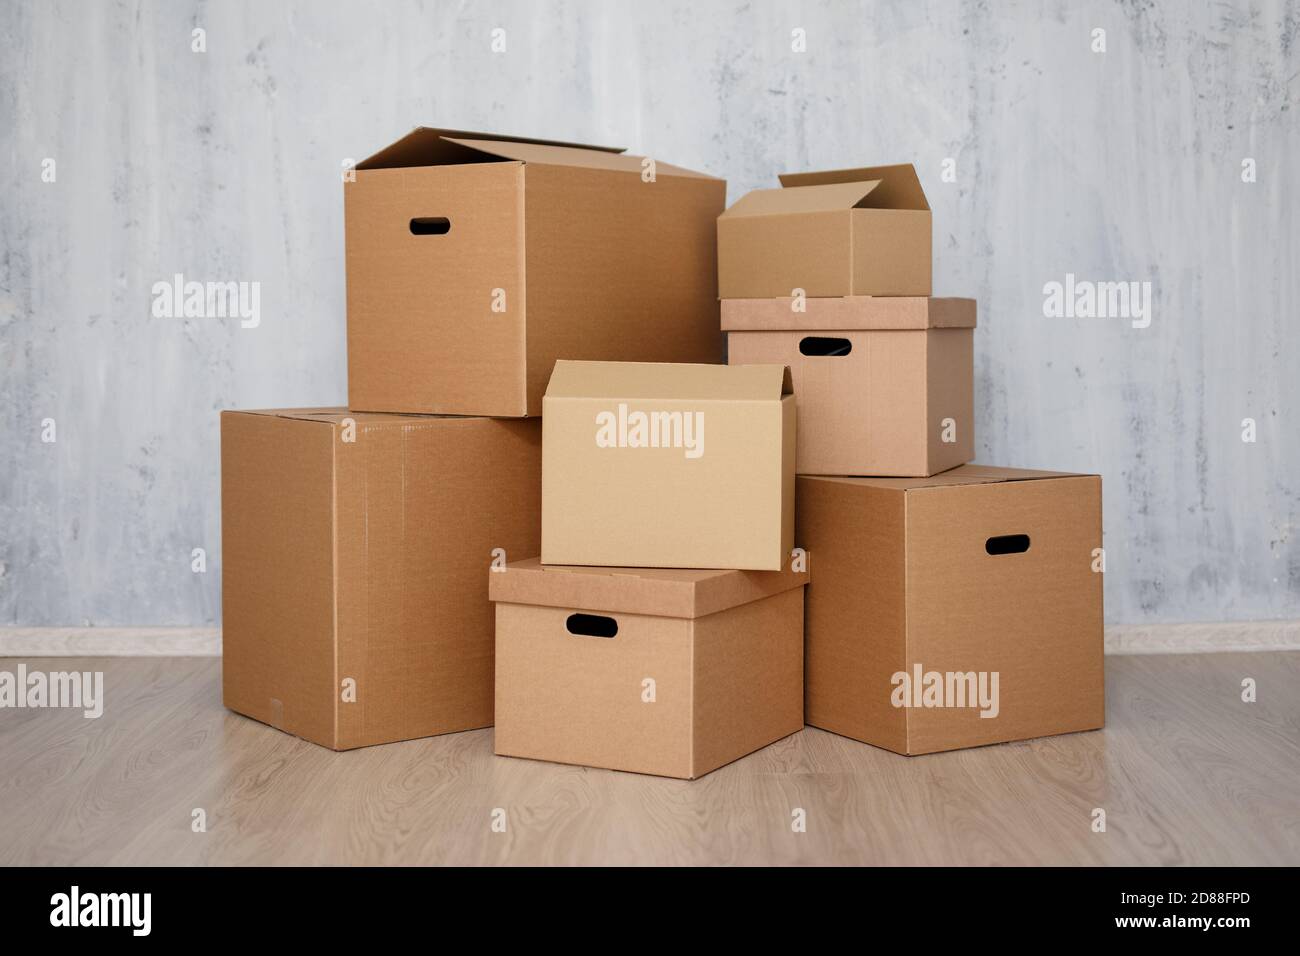
Label: cardboard